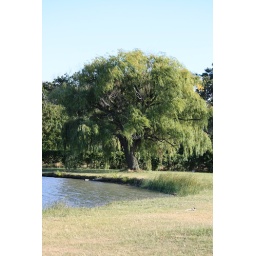
To me, anyway. I love the curve of the water in front of the tree too!